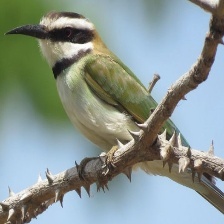
Species: WHITE THROATED BEE EATER
Scientific name: MEROPS ALBICOLLIS
ImageNet parent category: bee_eater